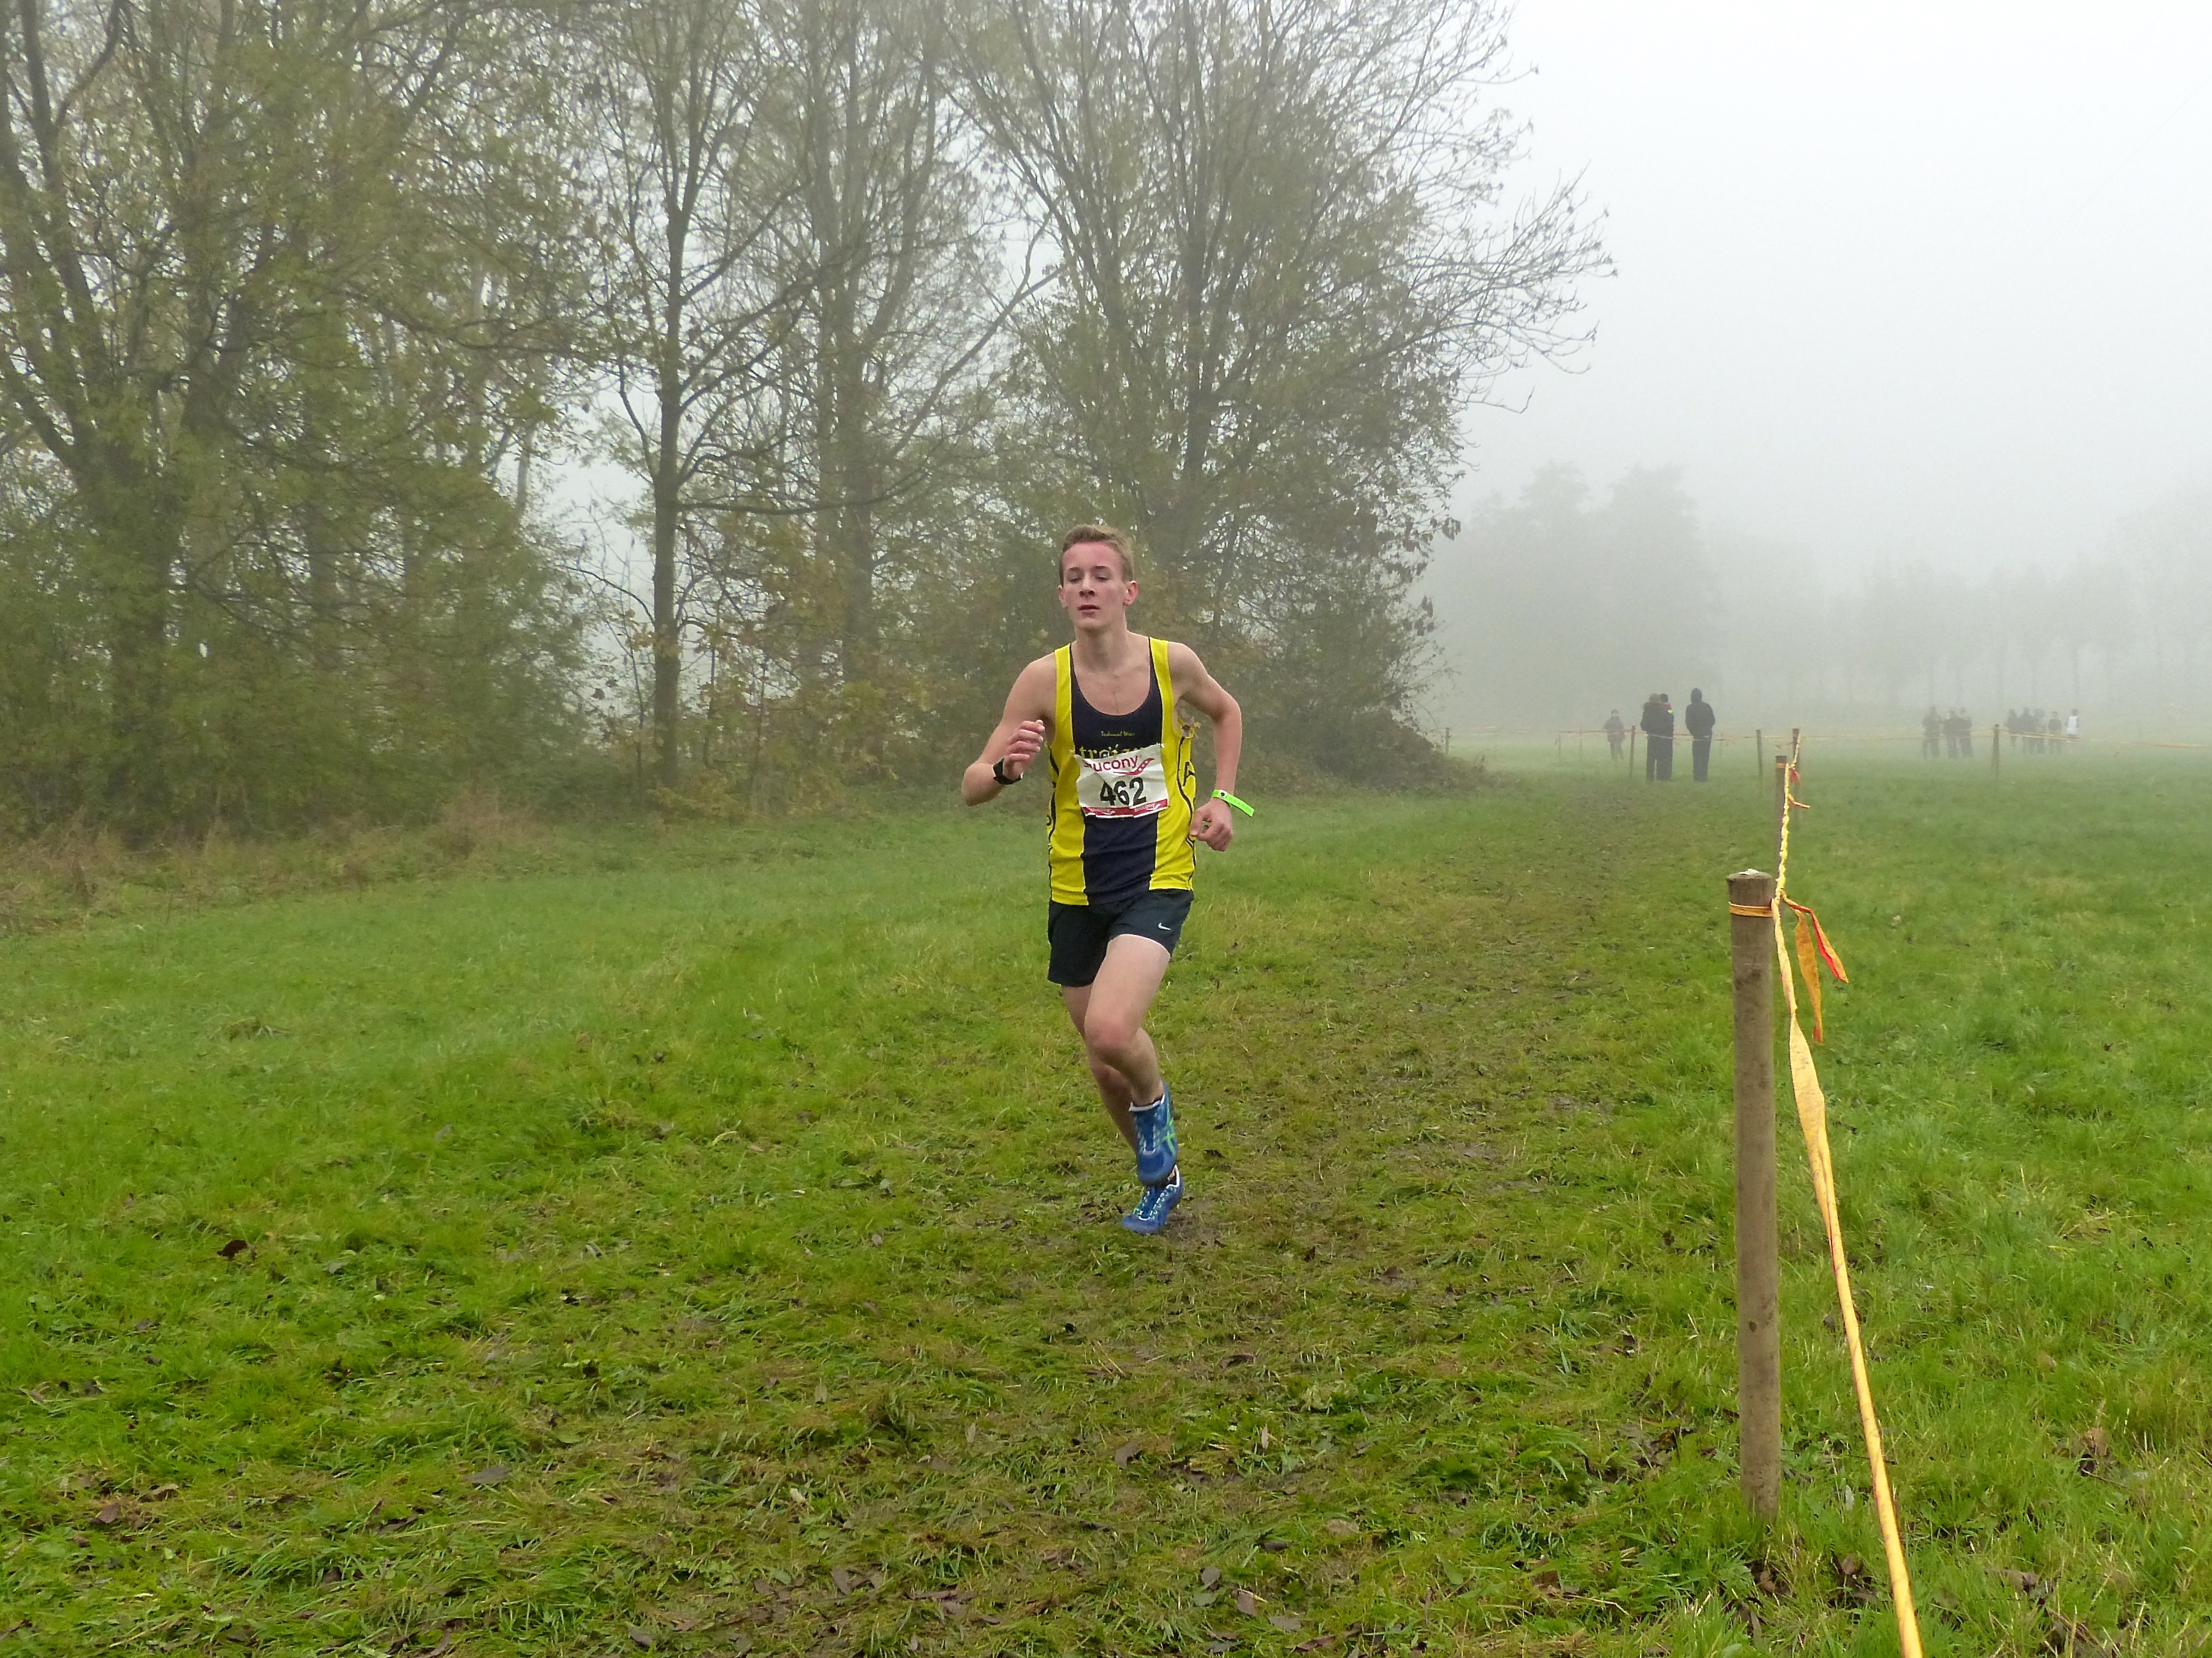
person, fog, mist, trail, sport, meadow, running, recreation, jogging, ash, crosscountry, belgium, race, competition, team, sports, championship, endurance, athletics, xc, antwerp, necis, physical exercise, outdoor recreation, human action, endurance sports, ultramarathon, duathlon, cross country running